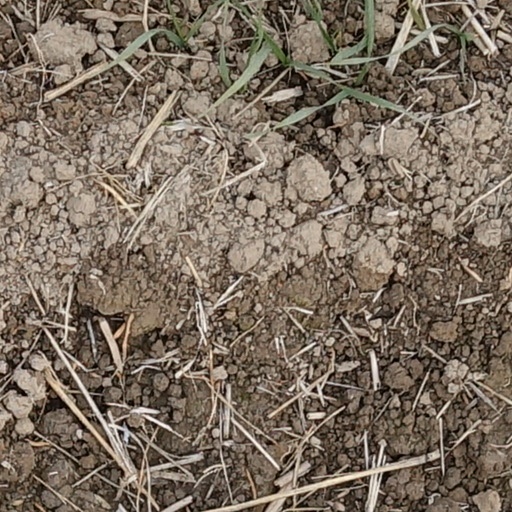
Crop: wheat